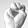
ASL letter: M